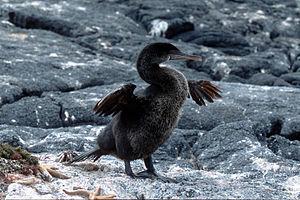
L'île Isabela, en espagnol Isla Isabela, aussi appelée Albemarle par les Anglais, est une île d'Équateur située dans les îles Galápagos.